Dan Evans (baseball)

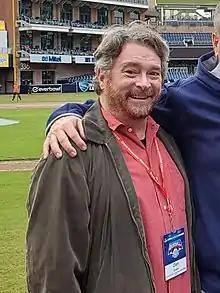
Evans in 2019 at Petco Park

Daniel P. Evans (born January 27, 1960) is an American professional baseball executive.